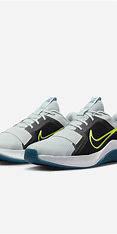
Brand: Nike
Model: MC 2